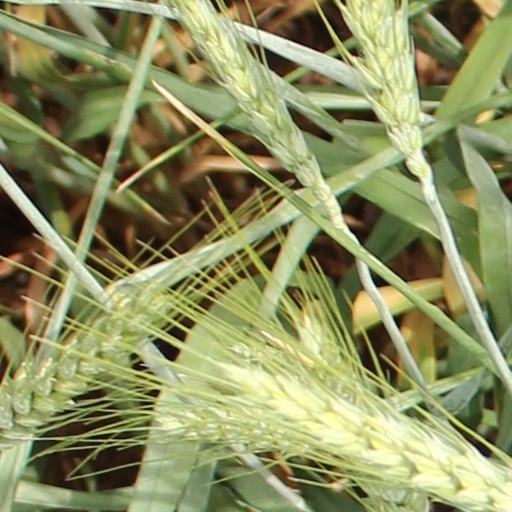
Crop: wheat